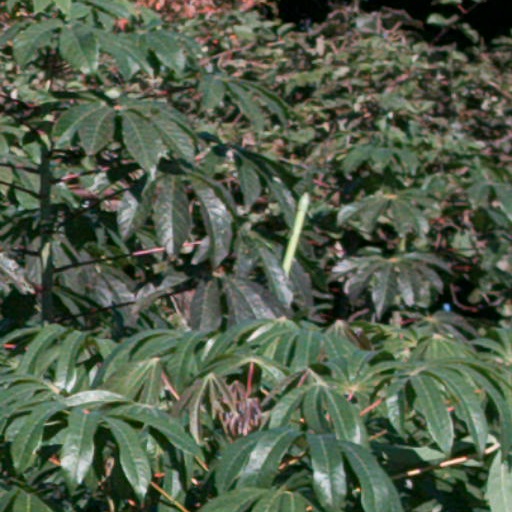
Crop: cassava